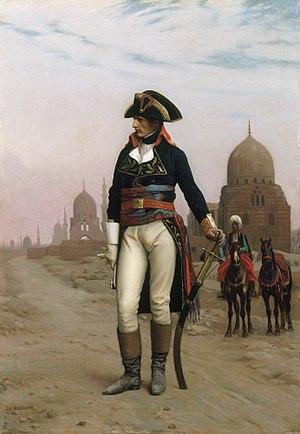
La campagne d’Égypte est l'expédition militaire en Égypte menée par le général Bonaparte et ses successeurs de 1798 à 1801, afin de s'emparer de l'Égypte et de l'Orient, et ainsi bloquer la route des Indes à la Grande-Bretagne dans le cadre de la lutte contre cette dernière. Elle était en effet l'une des puissances à maintenir les hostilités contre la France révolutionnaire.